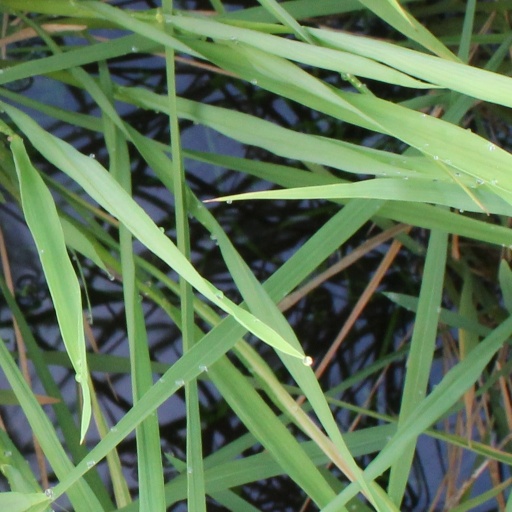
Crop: rice